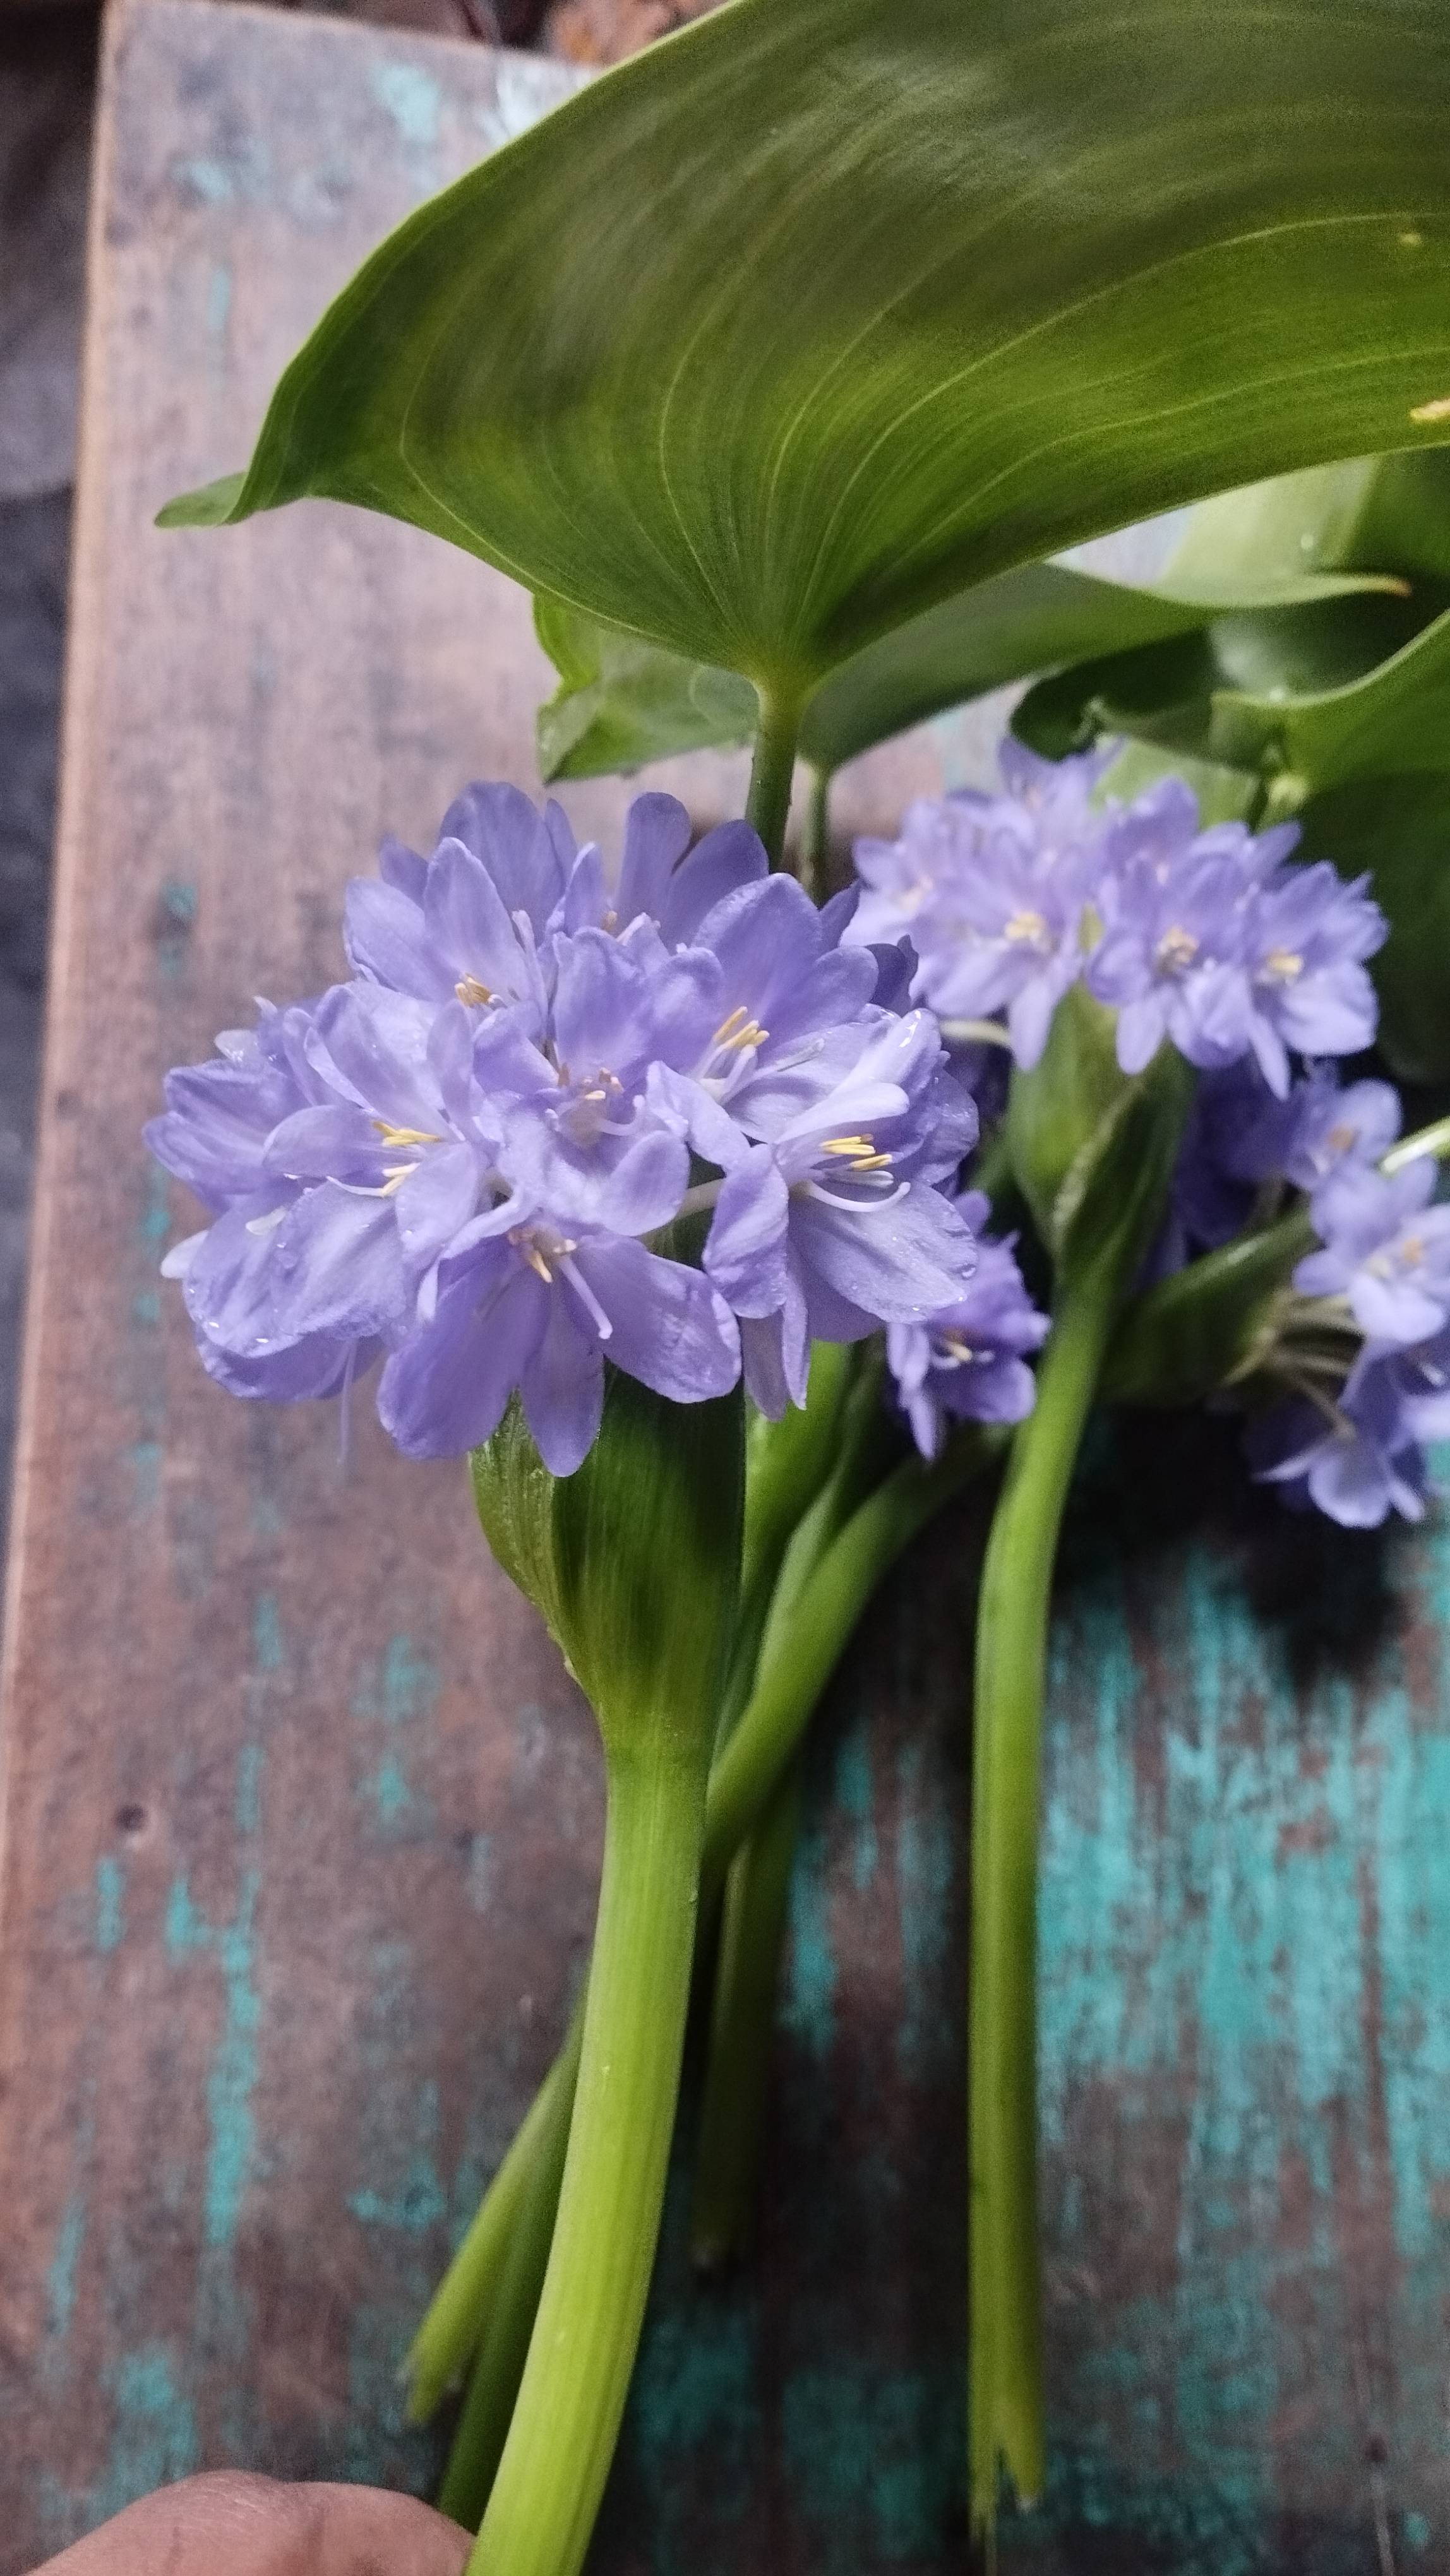
Species: Heartleaf False Pickerelweed (Monochoria korsakowii)